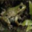
Label: frog